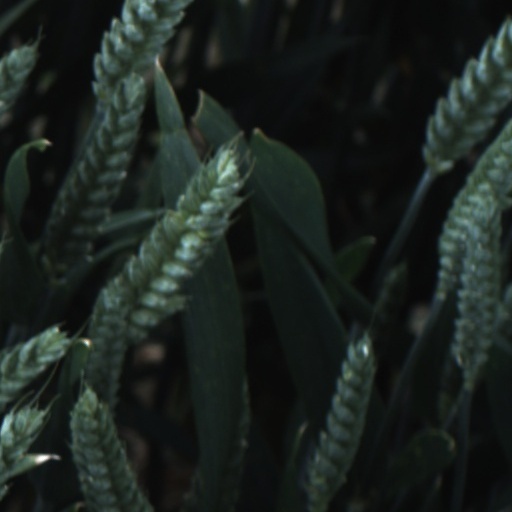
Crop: wheat